The Mystery of the Silver Spider

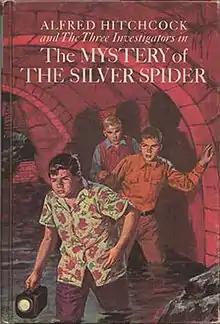
First edition (publ. Random House, 1967)

The Mystery of the Silver Spider is a book in the "Three Investigators" series by Robert Arthur Jr.